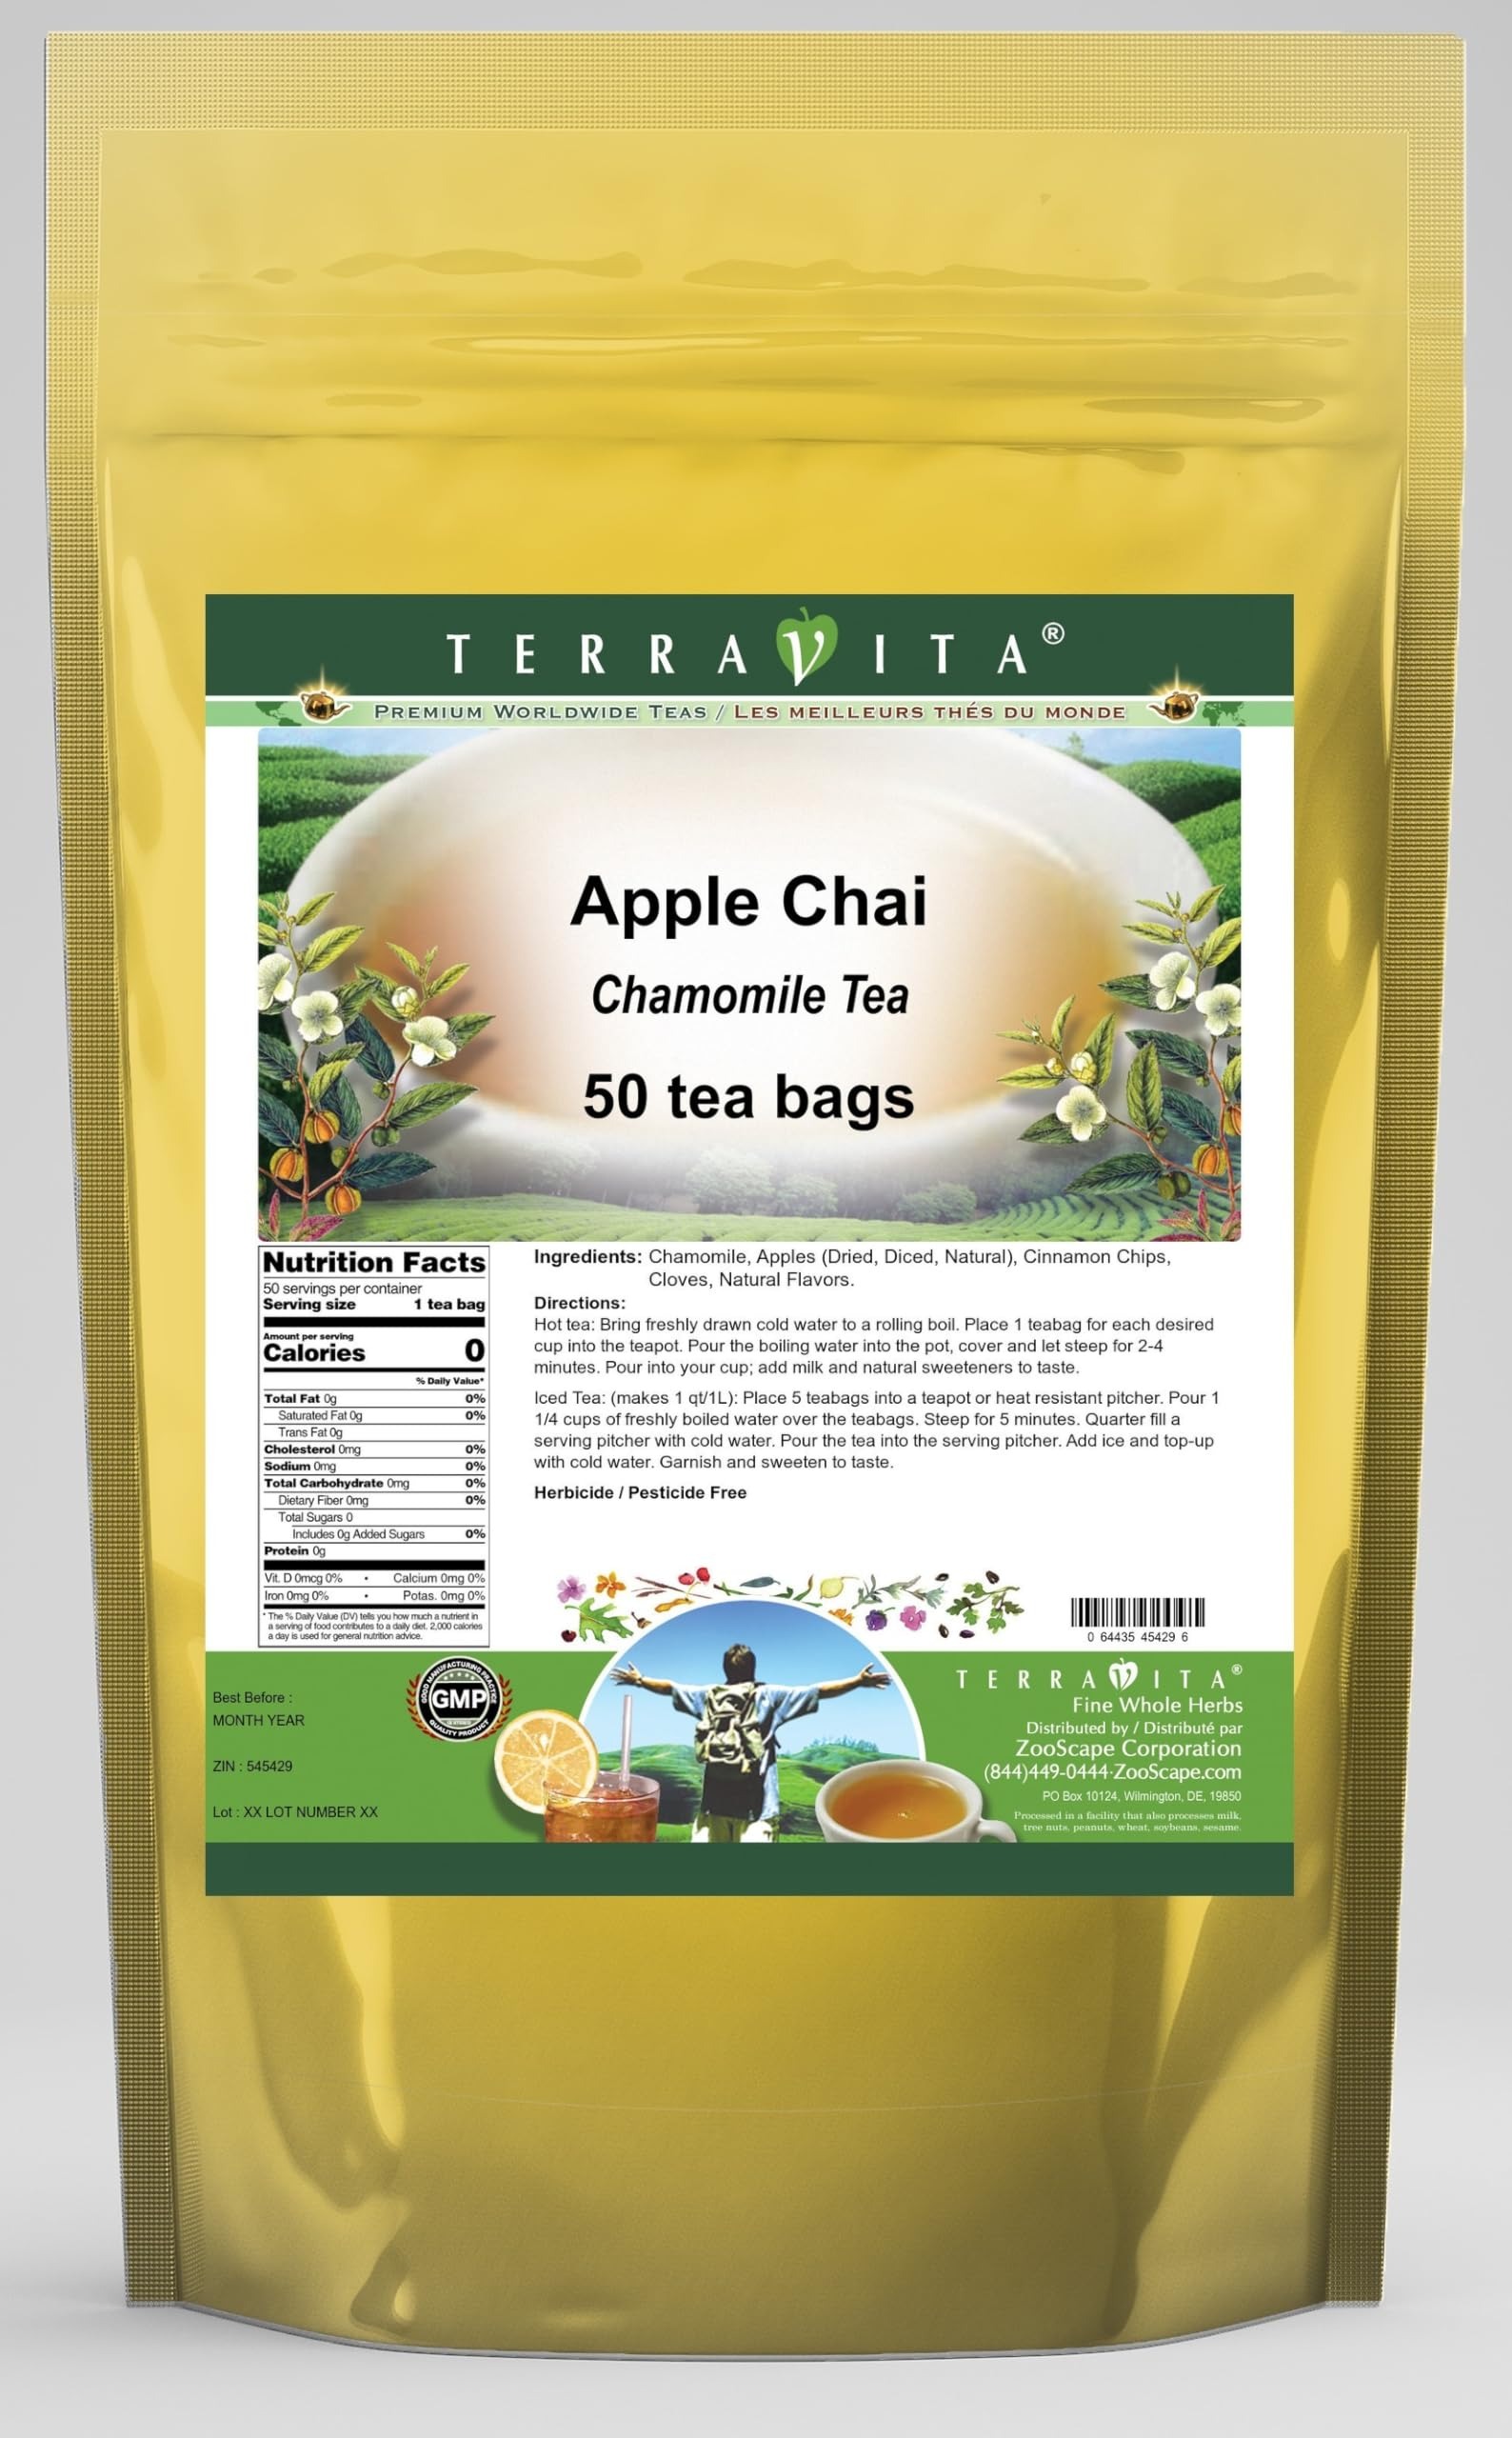
Item Name: Apple Chai Chamomile Tea (50 tea bags, ZIN: 545429) - 3 Pack
Bullet Point 1: Our Apple Chai Chamomile Tea is a delicious flavored Chamomile tea with Apples (Dried, Diced, Natural), Cinnamon Chips and Cloves that you will enjoy relaxing with anytime! The natural Apple Chai taste is delicious! - Ingredients: Chamomile tea, Apples (Dried, Diced, Natural), Cinnamon Chips, Cloves and Natural Apple Chai Flavor.
Bullet Point 2: No fillers.
Bullet Point 3: Manufacturer: TerraVita
Bullet Point 4: Size: 50 tea bags
Bullet Point 5: Chamomile Tea Bags - Packed in a convenient upright pouch!
Product Description: Our Apple Chai Chamomile Tea is a delicious flavored Chamomile tea with Apples (Dried, Diced, Natural), Cinnamon Chips and Cloves that you will enjoy relaxing with anytime! The natural Apple Chai taste is delicious! - Ingredients: Chamomile tea, Apples (Dried, Diced, Natural), Cinnamon Chips, Cloves and Natural Apple Chai Flavor. - Hot tea brewing method: Bring freshly drawn cold water to a rolling boil. Place 1 teabag for each desired cup into the teapot. Pour the boiling water into the pot, cover and let steep for 2-4 minutes. Pour into your cup; add milk and natural sweeteners to taste. - Iced tea brewing method: (to make 1 liter/quart): Place 5 teabags into a teapot or heat resistant pitcher. Pour 1 1/4 cups of freshly boiled water over the teabags. Steep for 5 minutes. Quarter fill a serving pitcher with cold water. Pour the tea into the serving pitcher. Add ice and top-up with cold water. Garnish and sweeten to taste. - TerraVita is an exclusive line of premium-quality, natural source products that use only the finest, purest and most potent ingredients found around the world. TerraVita is hallmarked by the highest possible standards of purity, potency, stability and freshness. All of our products are prepared with the highest elements of quality control, from raw materials through the entire manufacturing process, up to and including the moment that the bottles or bags are sealed for freshness and shipped out to you. Our highest possible standards are certified by independent laboratories and backed by our personal guarantee. - TerraVita exists to meet and ensure your family's health and wellness without the harmful effects of chemicals and health products. We strive to make all of our products affordable and reliable and are constantly searching the market to ma
Value: 150.0
Unit: Count

Price: 86.43